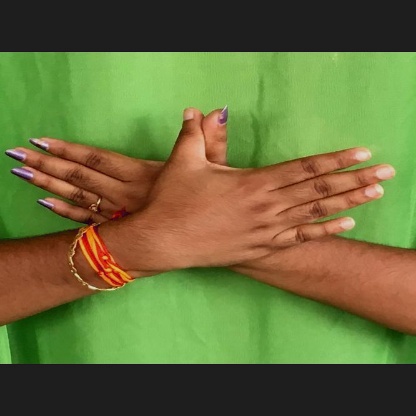
Mudra: Garuda